Old Town (Plovdiv)

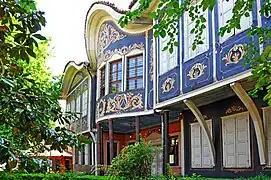
Kuyumdzhioglu House

The house of Argir Hristov Kuyumdzhioglu, a merchant from Plovdiv, was built in 1847. Kuyumdzhioglu was a prominent homespun trader who owned a company in Vienna. The house was constructed by Hadzhi Georgi, from the Rhodopean village of Kosovo, and has been described as a prime example of Plovdiv's mid-19th century Baroque architecture. The house has a symmetric facade; it is two stories tall on its west side and four stories tall on its east side, employing the natural denivelation. The Kuyumdzhioglu House spreads over . It has 12 rooms and airy salons and 130 windows. Both the house's interior and exterior decoration rely on sophisticated floral motives. Each room has carved wood ceiling. The house has an inner yard with a garden, a marble fountain and a well. After the Liberation of Bulgaria from Ottoman rule in 1878, Argir Kuyumdzhioglu left Plovdiv to settle in Istanbul (Constantinople). From 1898 to 1902, the house was used as a girls' boarding house. Following that it was used by Garabet Karagyozyan's millinery factory, as a flour warehouse and as a vinegar factory. In 1930, it was acquired by Hamburg-based, Greek tobacco merchant, Antonio Colaro. Colaro intended to demolish the house and build a tobacco warehouse, but he was denied permission by the Plovdiv municipality. The municipality bought the house in 1938, carried out renovations, and organized the ethnographic museum.